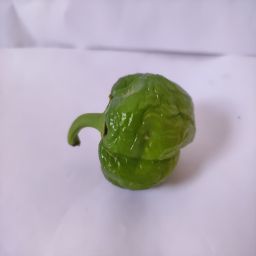
Crop: Bell Pepper
Quality: Ripe